Diuris eborensis

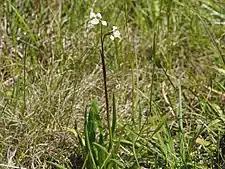
"Diuris eborensis" habit

"Diuris eborensis" is a tuberous, perennial herb with between three and six linear, grass-like leaves long, wide. Up to four flowers wide are borne on a flowering stem tall. The flowers are pale yellowish with dark reddish-purple streaks and striations and lean slightly forwards. The dorsal sepal is long, wide and directed upwards at an angle. The lateral sepals are long, wide, and turn slightly downwards. The petals are ear-like at the sides of the flower, long and wide on a purplish, stalk-like "claw" long. The labellum is long and has three lobes. The centre lobe is broad egg-shaped, long and wide and the side lobes are long and wide. The edges of the labellum are scalloped and there is a callus in its centre which has two short, broad ridges and a thin central ridge long. Flowering occurs from October to early December and the fruit which follows is a dehiscent capsule containing up to 500 seeds.